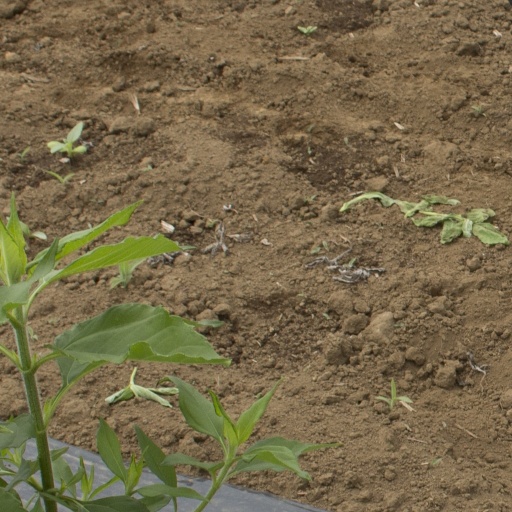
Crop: Jerusalem artichoke